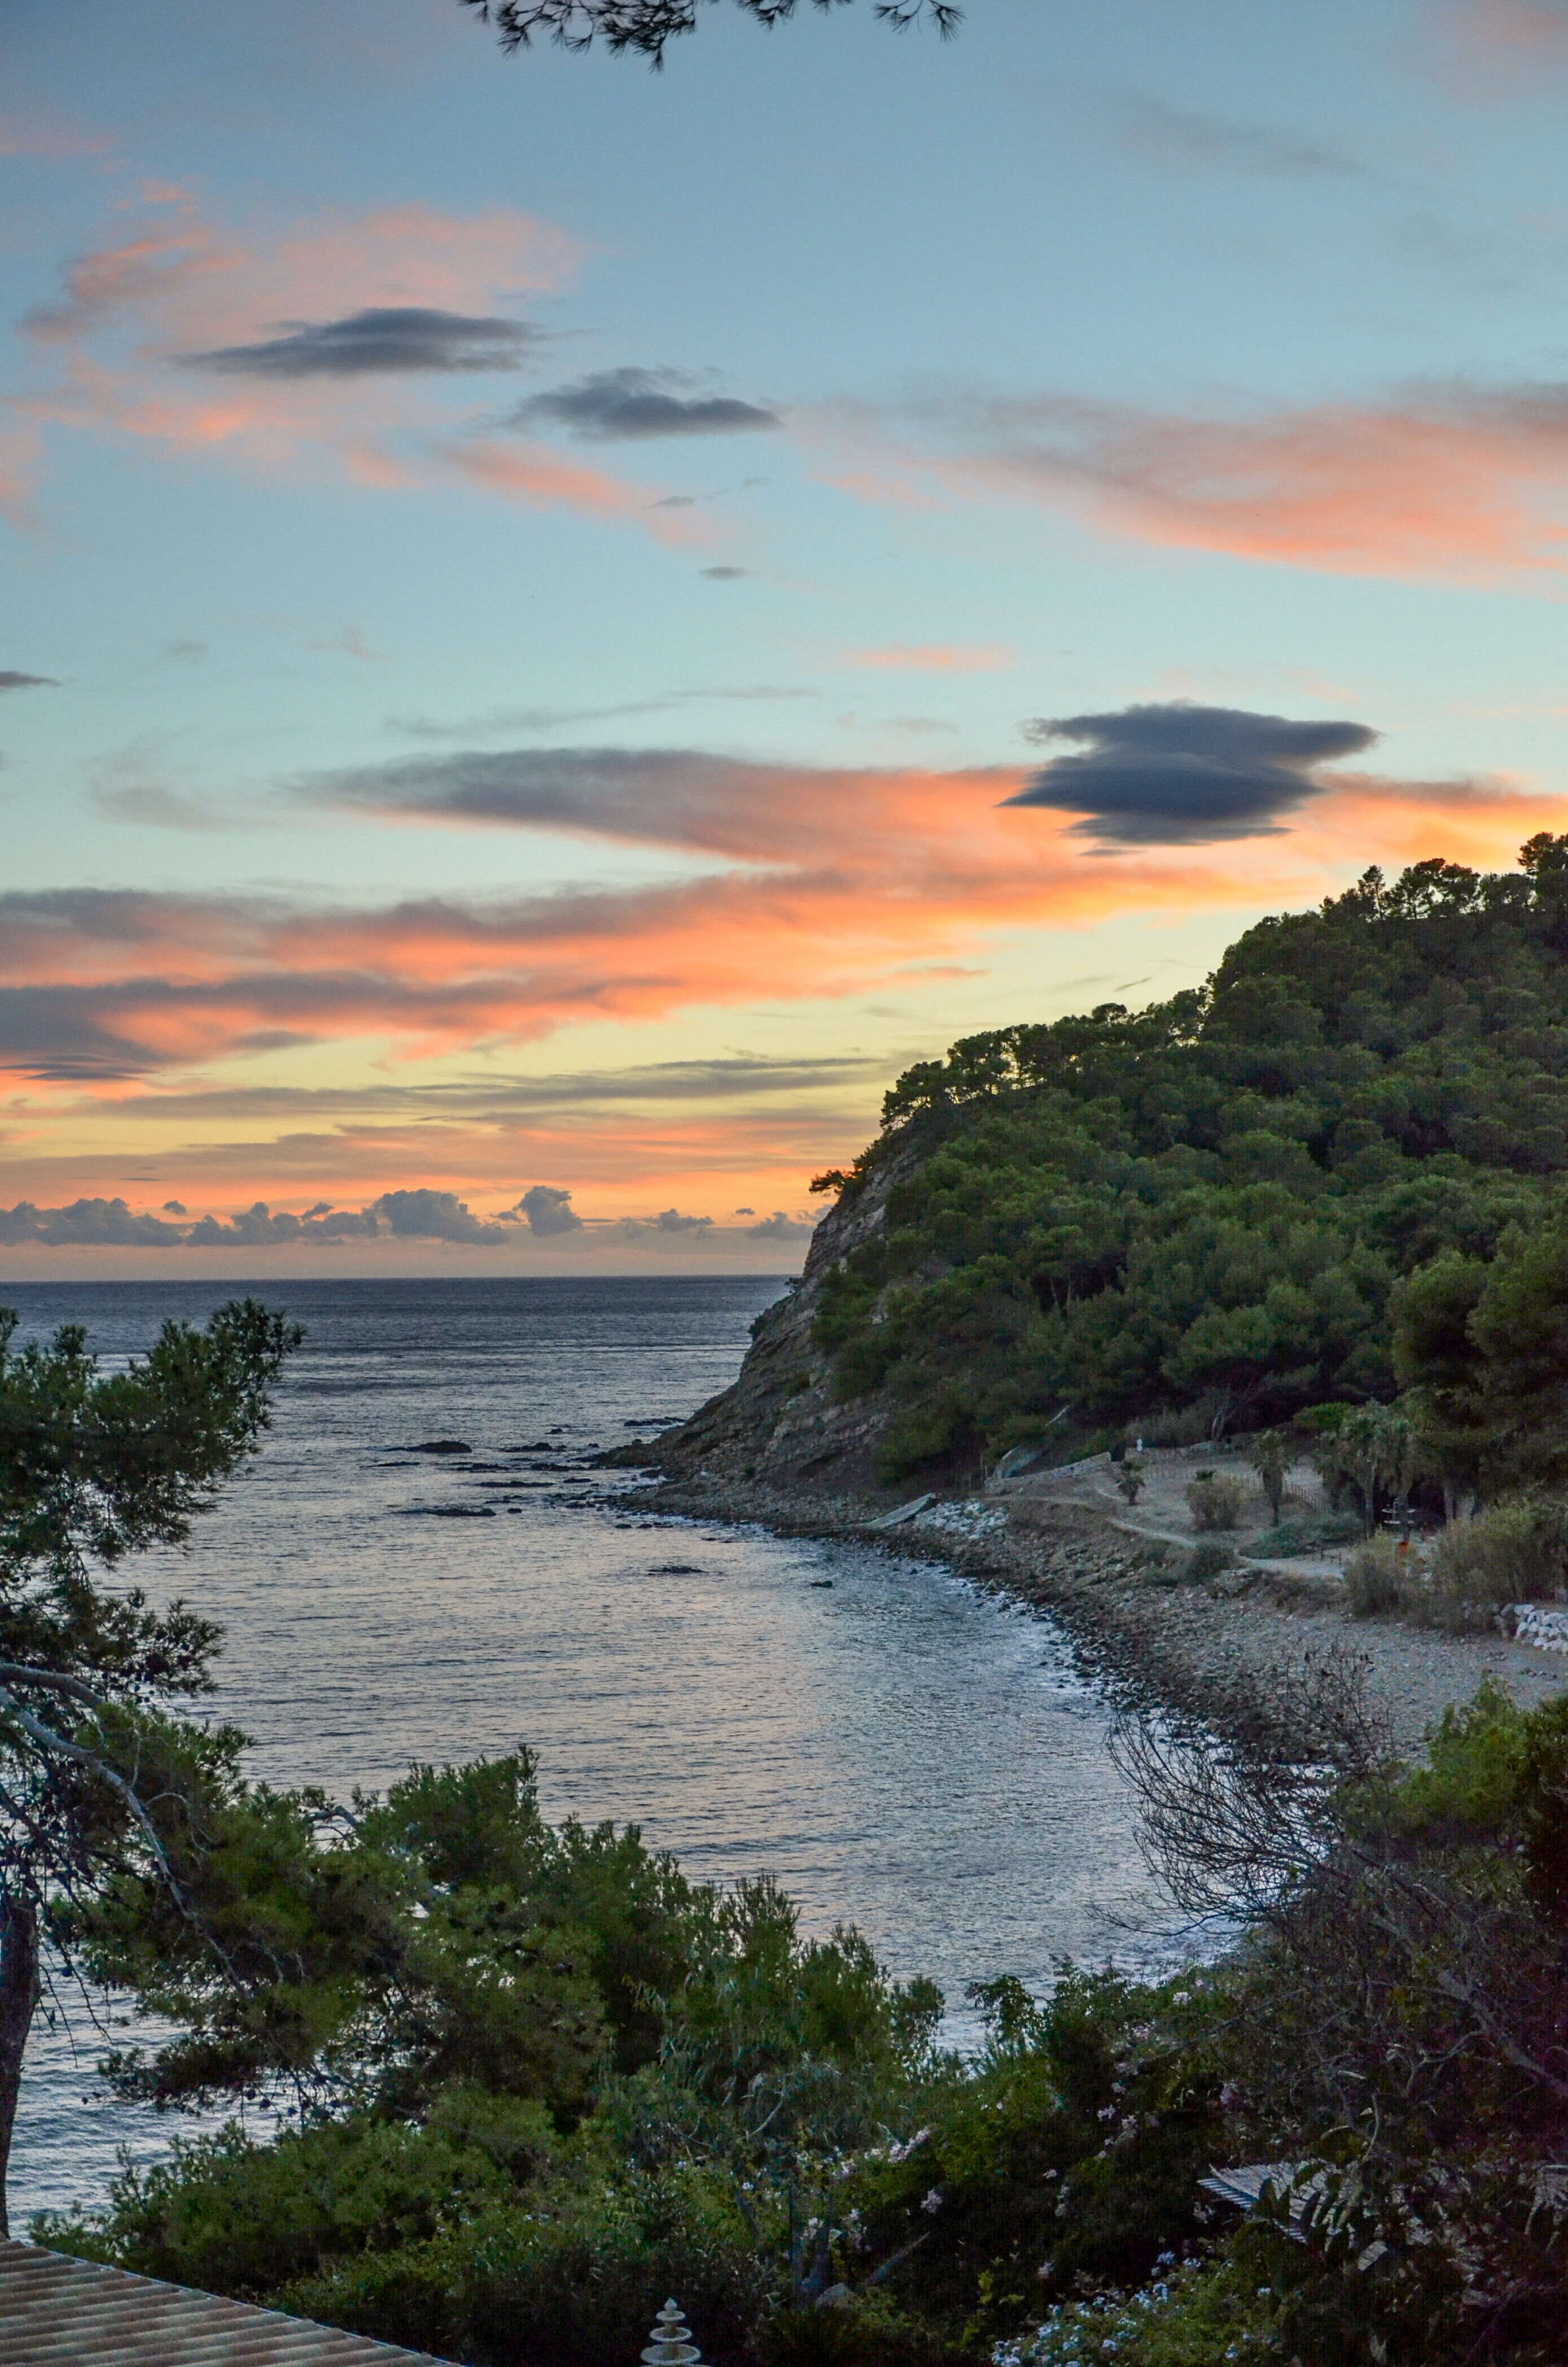
beach, landscape, sea, coast, nature, rock, ocean, horizon, cloud, sky, sunrise, sunset, morning, shore, wave, dawn, dusk, evening, reflection, bay, body of water, loch